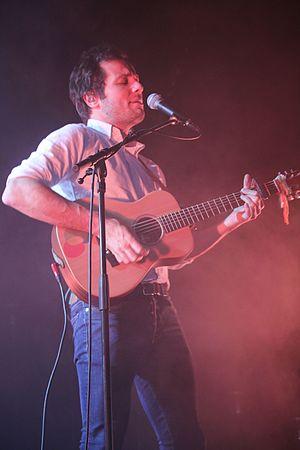
Vianney - Paléo 2016
Vianney est le second album du chanteur Vianney. Il est sorti le 25 novembre 2016. Il en est l'auteur-compositeur-interprète, l'arrangeur, le réalisateur, le guitariste et le pianiste. Le premier single de ce second album, Je m'en vais, sort le 17 octobre.